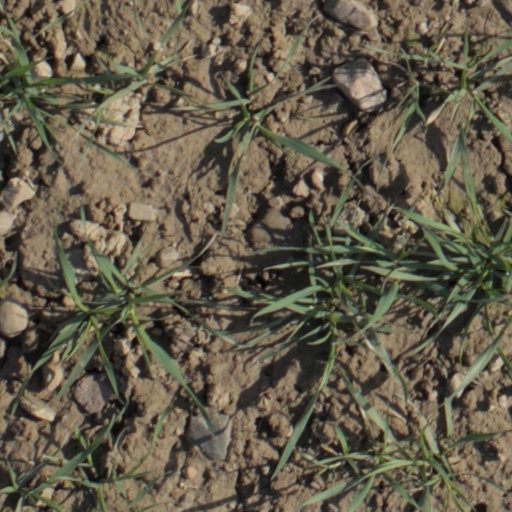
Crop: wheat